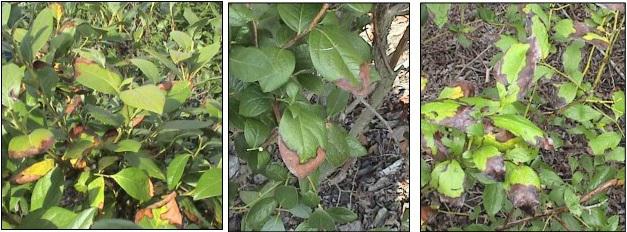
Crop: blueberry
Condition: scorch